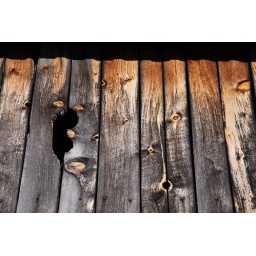
Old barn wall attacked by woodpeckers